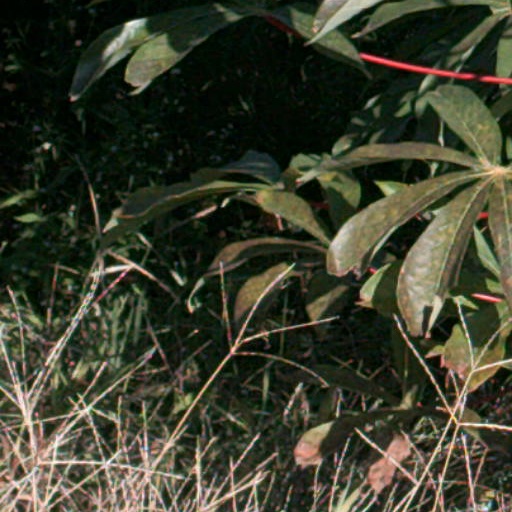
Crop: cassava